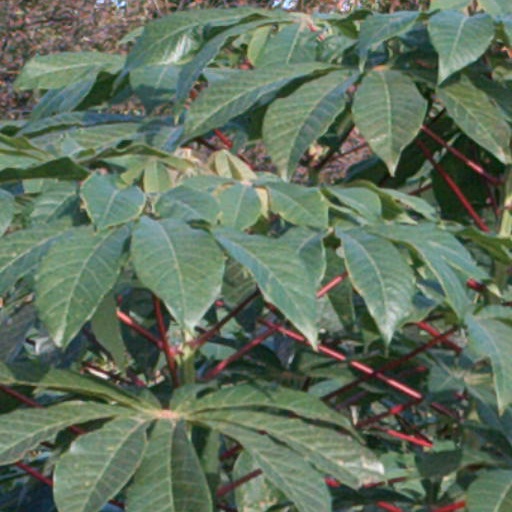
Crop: cassava